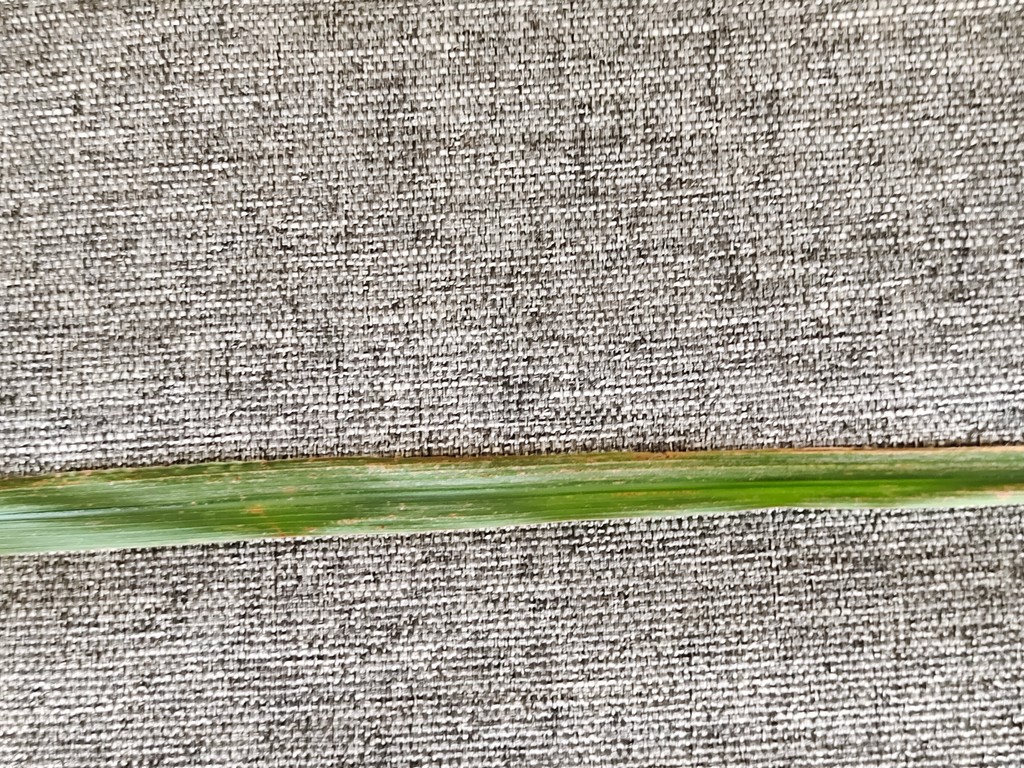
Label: Unhealthy